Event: Nepal Earthquake
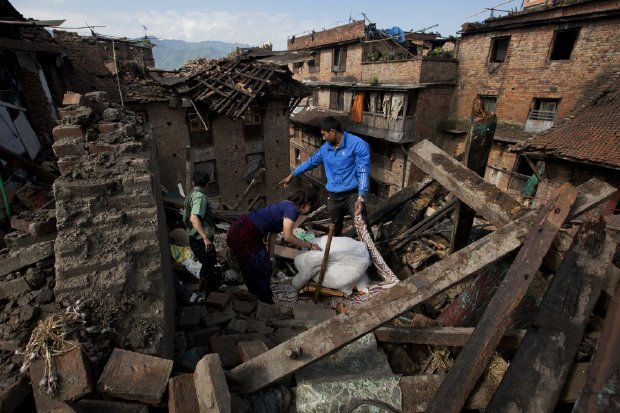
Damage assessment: damage